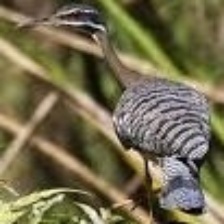
Species: SUNBITTERN
Scientific name:  EURYPYGA HELIAS